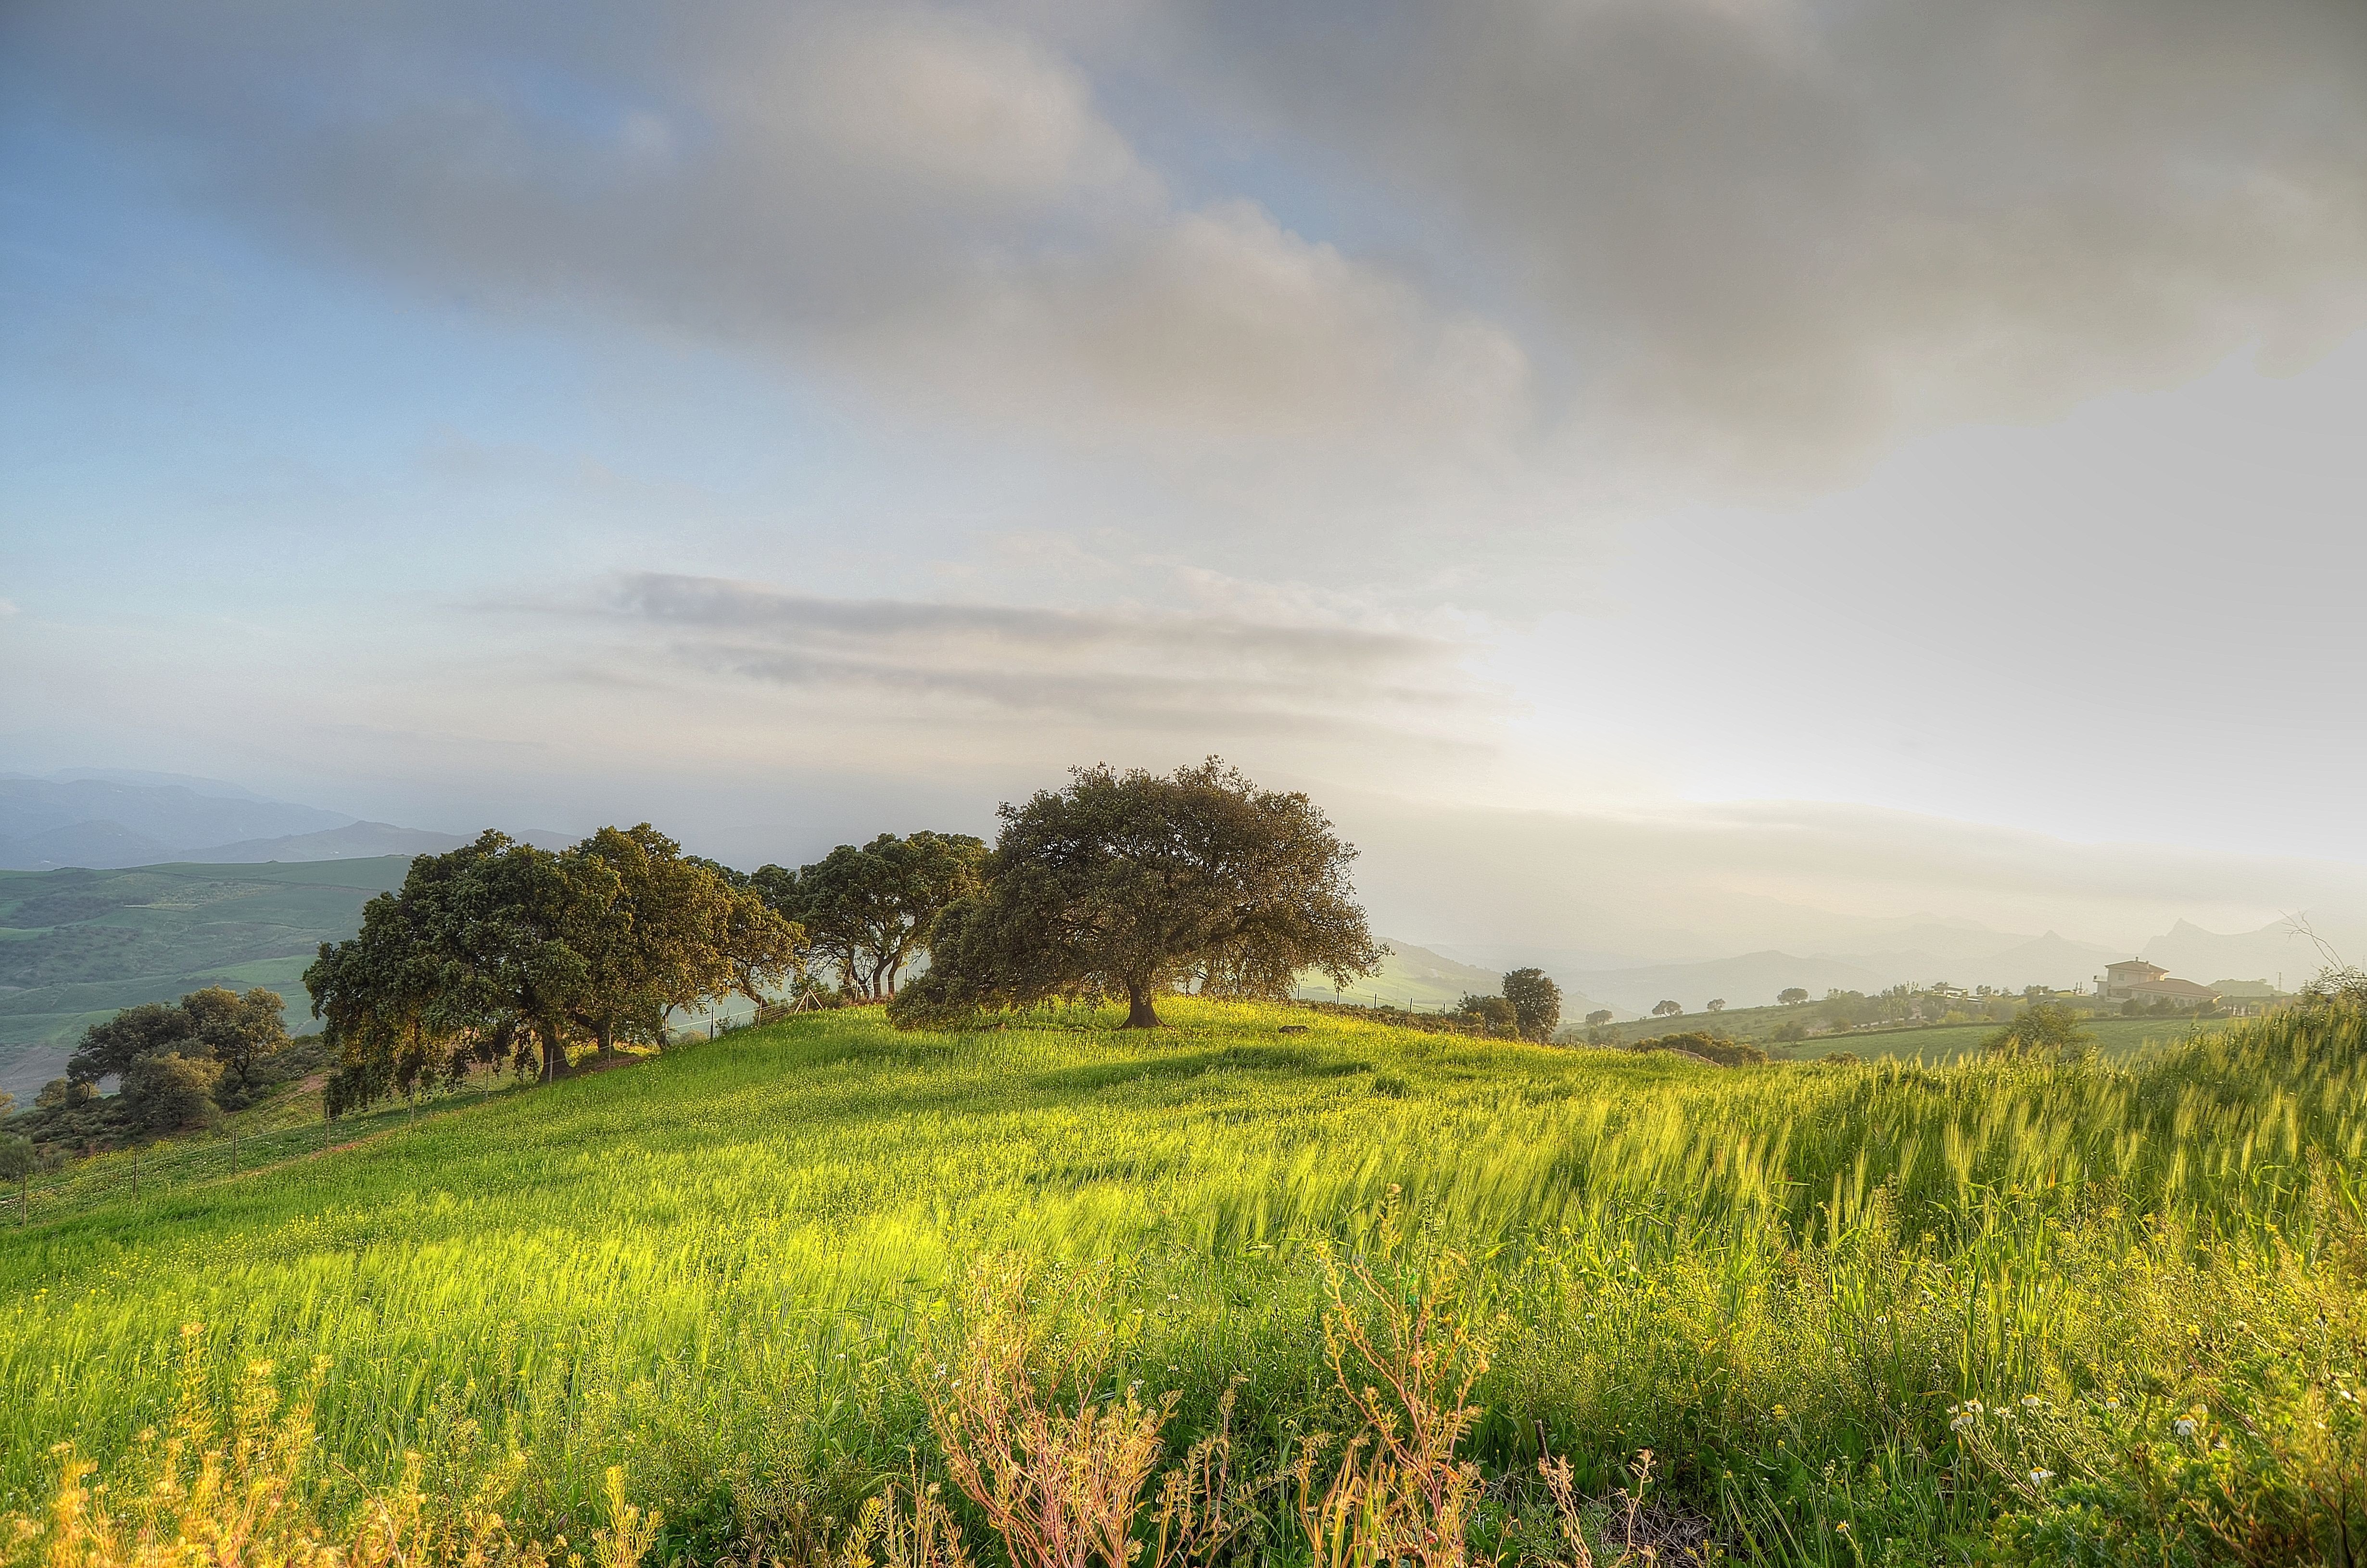
landscape, tree, nature, grass, horizon, mountain, cloud, sky, sunset, field, meadow, prairie, sunlight, morning, hill, heaven, relax, crop, pasture, blue, agriculture, savanna, plain, clouds, grassland, plantation, plateau, habitat, rural area, paddy field, antequera, ght, natural environment, geographical feature, atmospheric phenomenon, grass family